Atlantic ghost crab

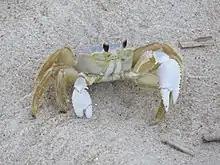
Atlantic ghost crab of Cape Henlopen State Park near Rehoboth Beach, Delaware in 2020

Adults are grayish or the color of straw, and around wide at maturity. They must return to water periodically to moisten their gills, and when larvae must be released into the sea, but are otherwise terrestrial. Their stalked compound eyes can swivel to give them 360° vision. Young crabs are cryptically colored to blend in with their sandy habitats.